Sébastien Flochon

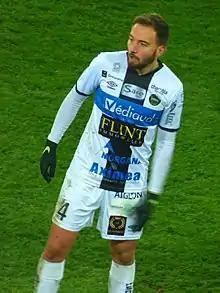
Flochon in 2019

Sébastien Flochon (born 19 January 1993) is a French professional footballer who plays as a midfielder for club Boulogne.